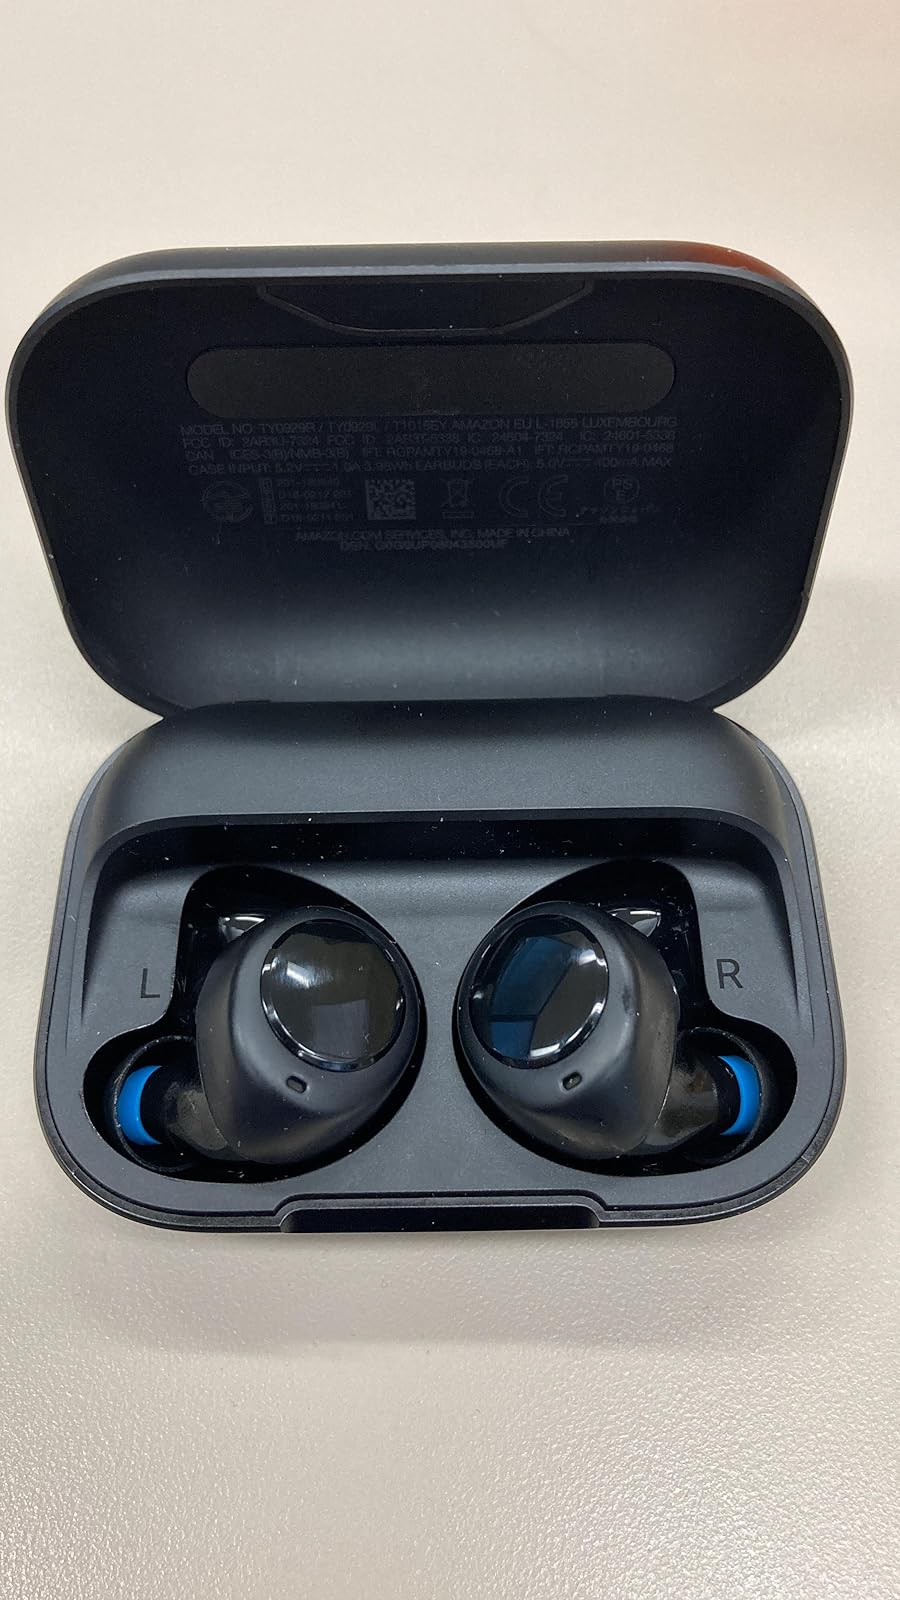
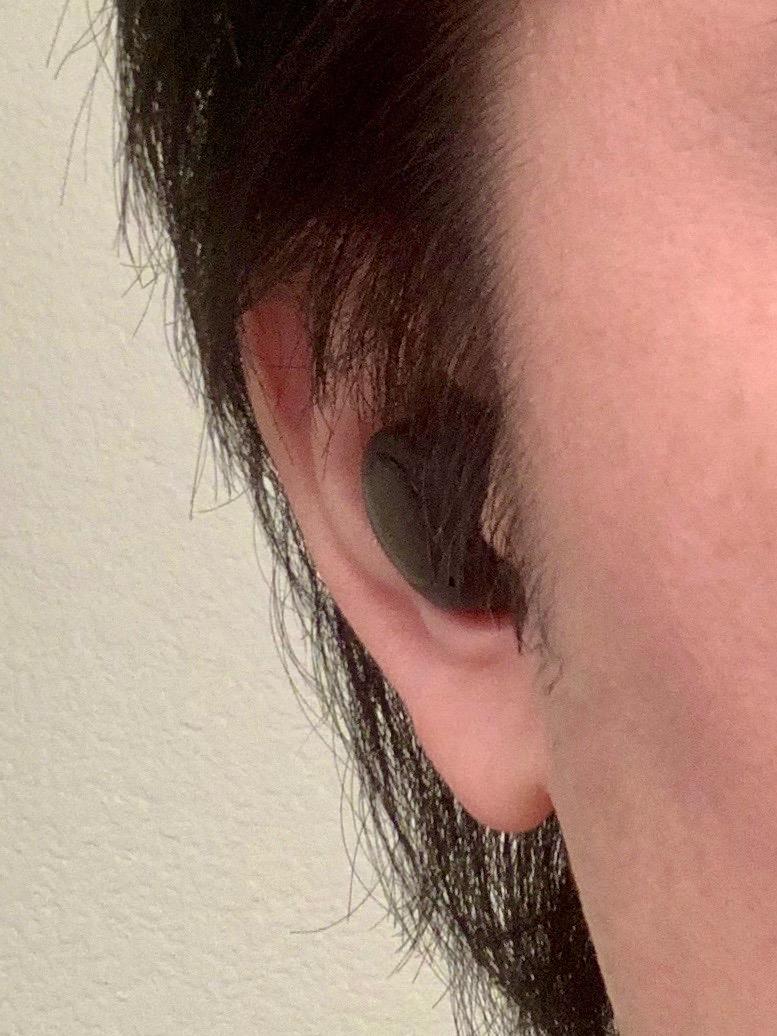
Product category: earbuds
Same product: yes